Penicuik Railway

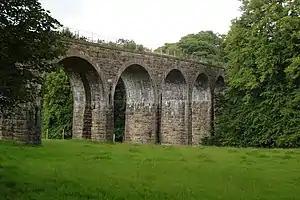
The Firth Viaduct near Auchendinny

The Penicuik Railway obtained its authorising act of Parliament, the (33 & 34 Vict. c. xli), on 28 June 1870; the capital was £72,000 for the four-mile line. The company's engineer was Thomas Bouch. The terrain was difficult, for the line followed the sinuous River North Esk, which runs between steep hillsides on both sides; the line crossed the River North Esk seven times in two and a half miles, and there was a viaduct and two tunnels. The line left the Peebles Railway at Hawthornden, and there were stations at Rosslyn and Auchendinny as well as Penicuik.